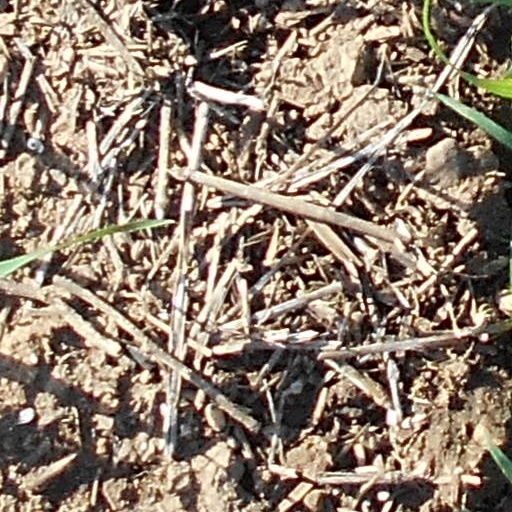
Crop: wheat